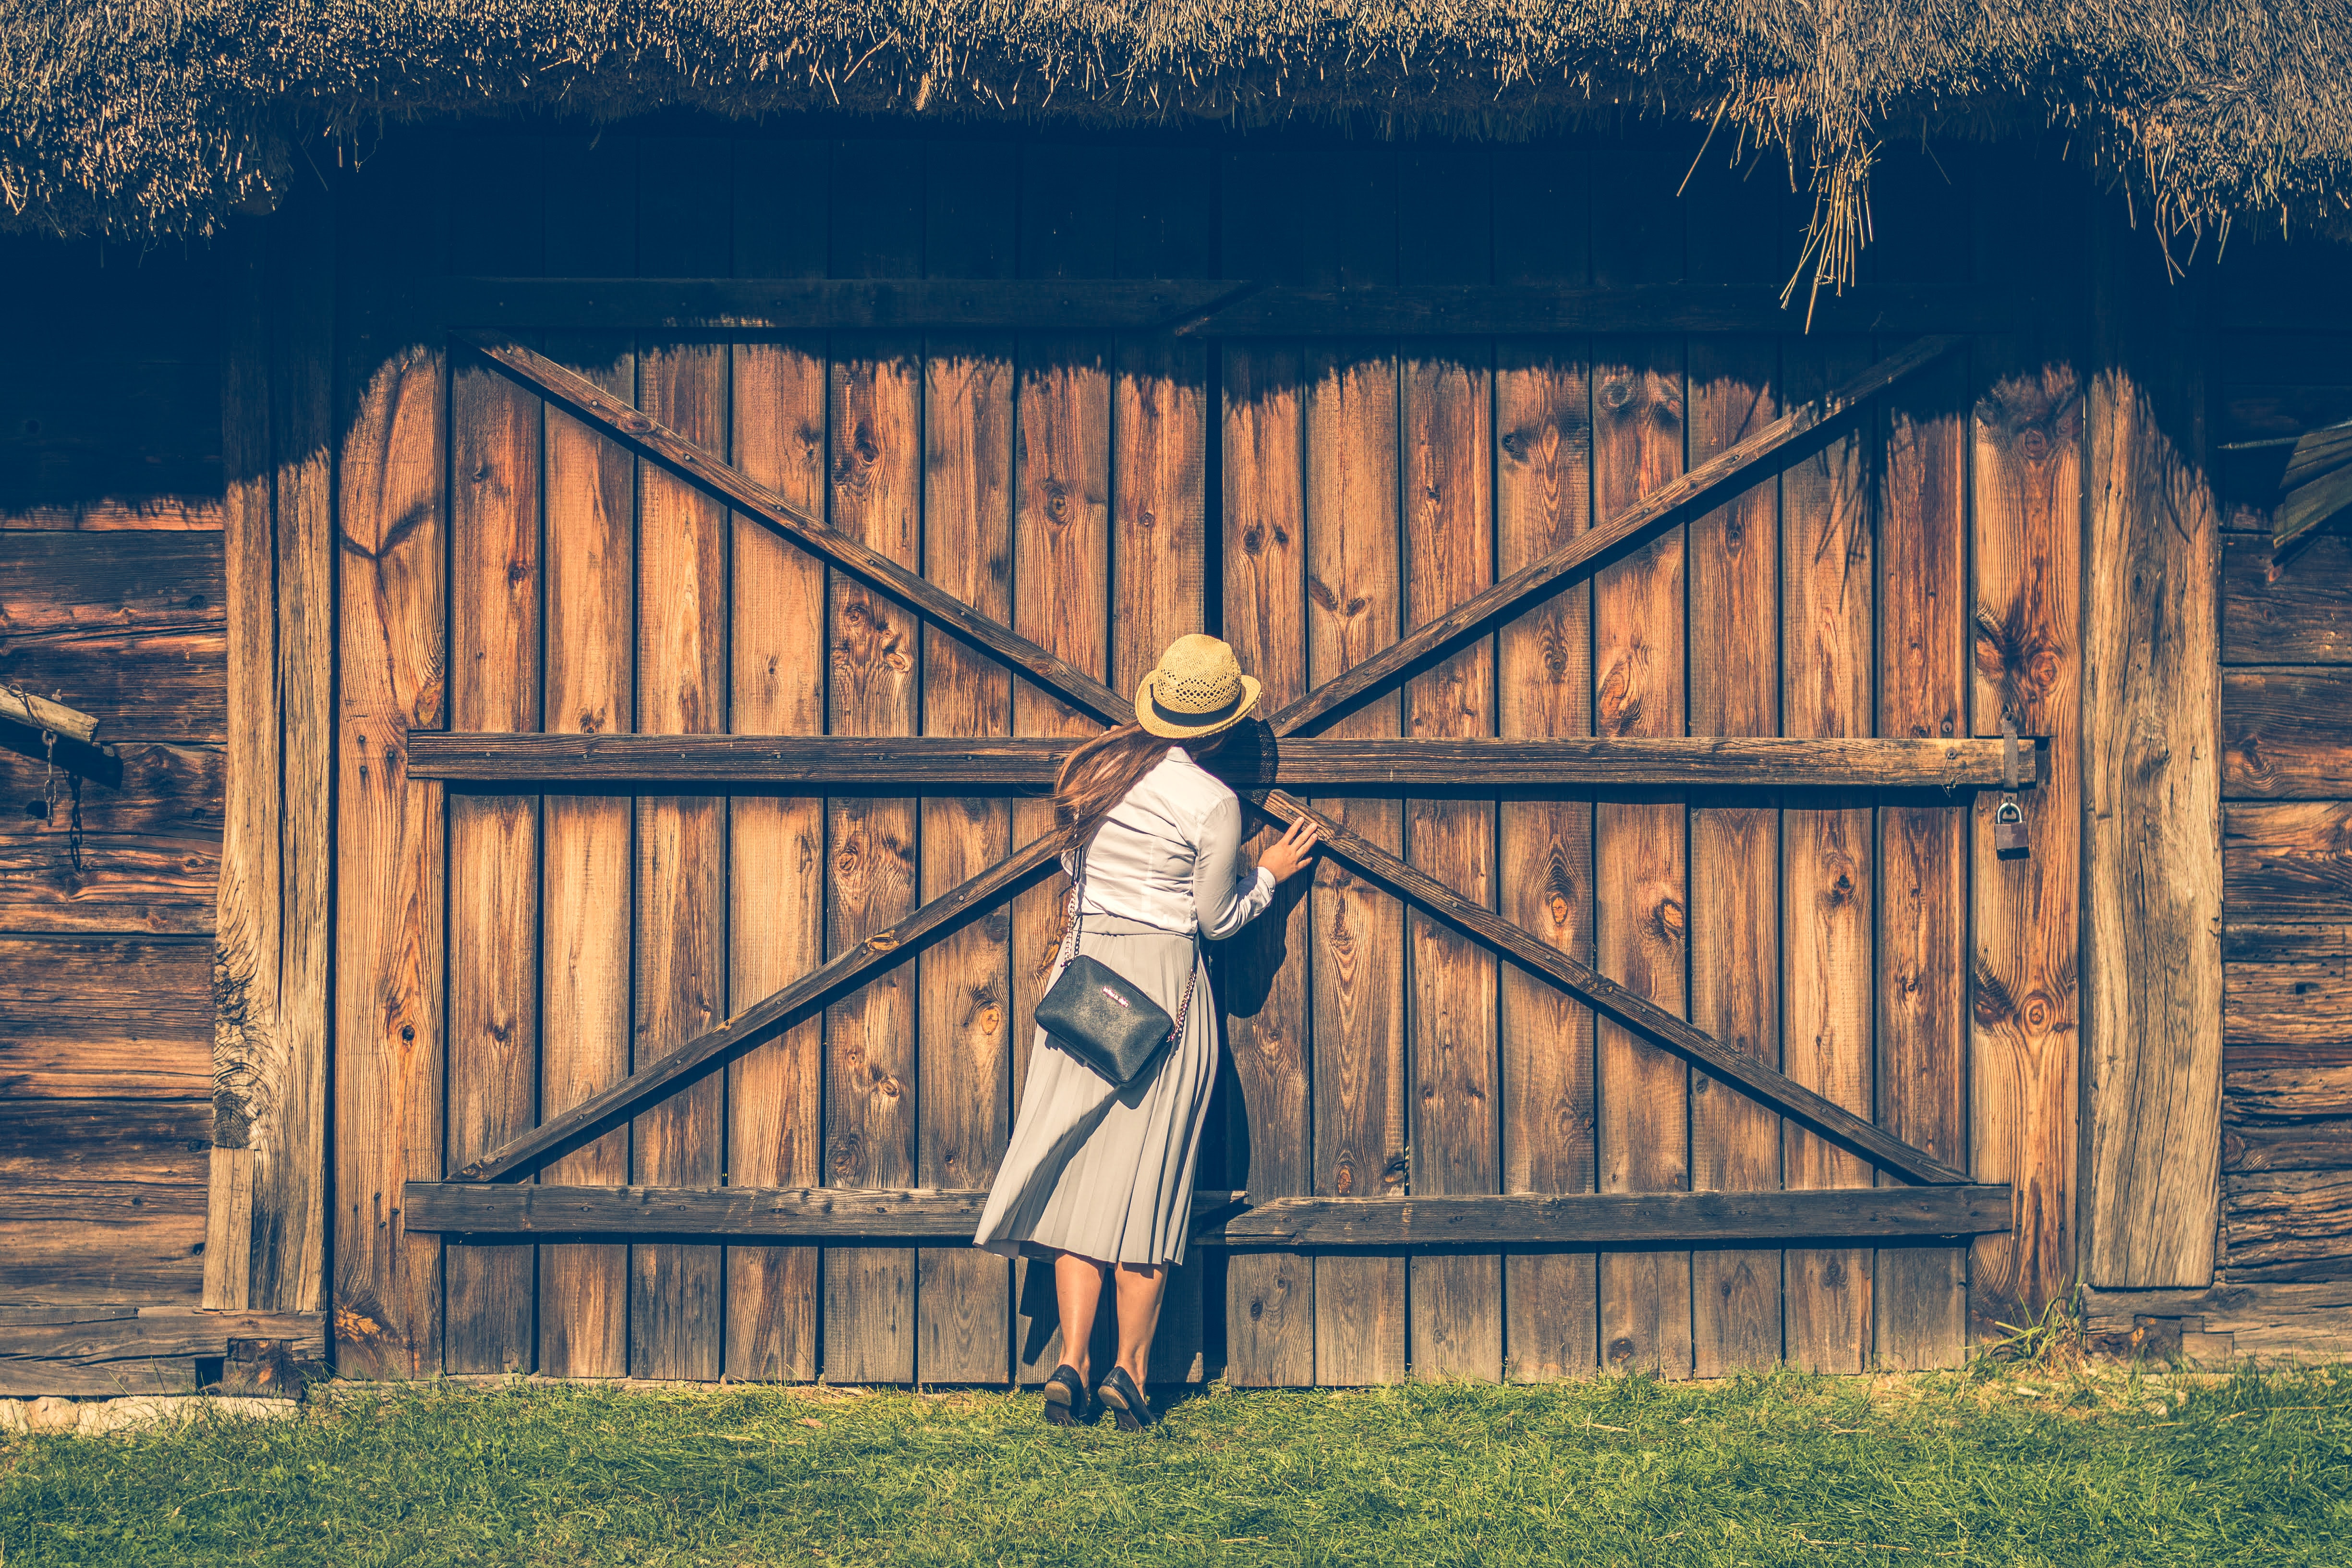
sky, grass, wood, tree, sunlight, landscape, grass family, fence, outdoor structure, stock photography, field, plant